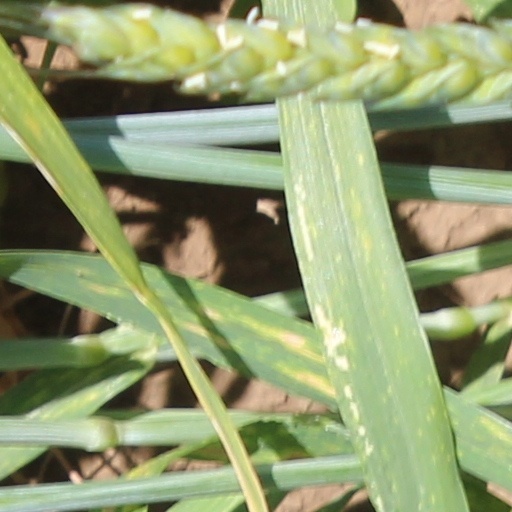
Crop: wheat